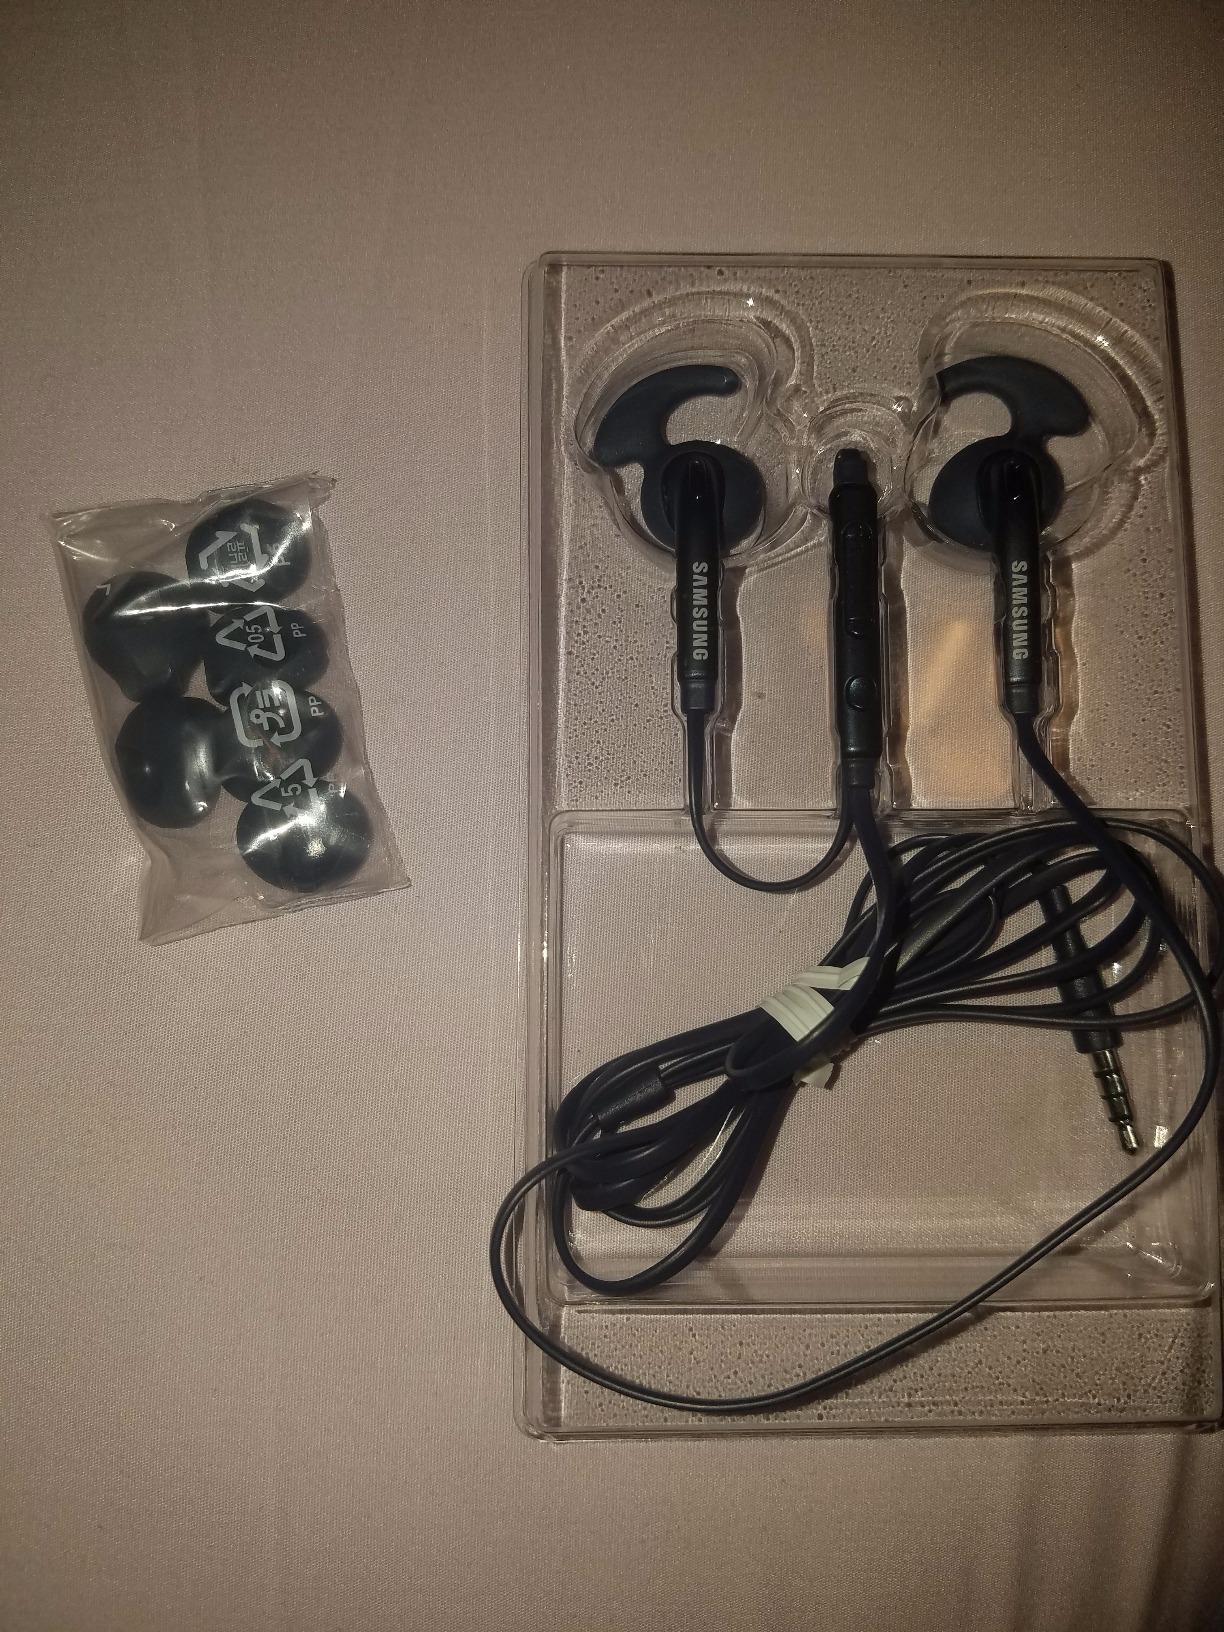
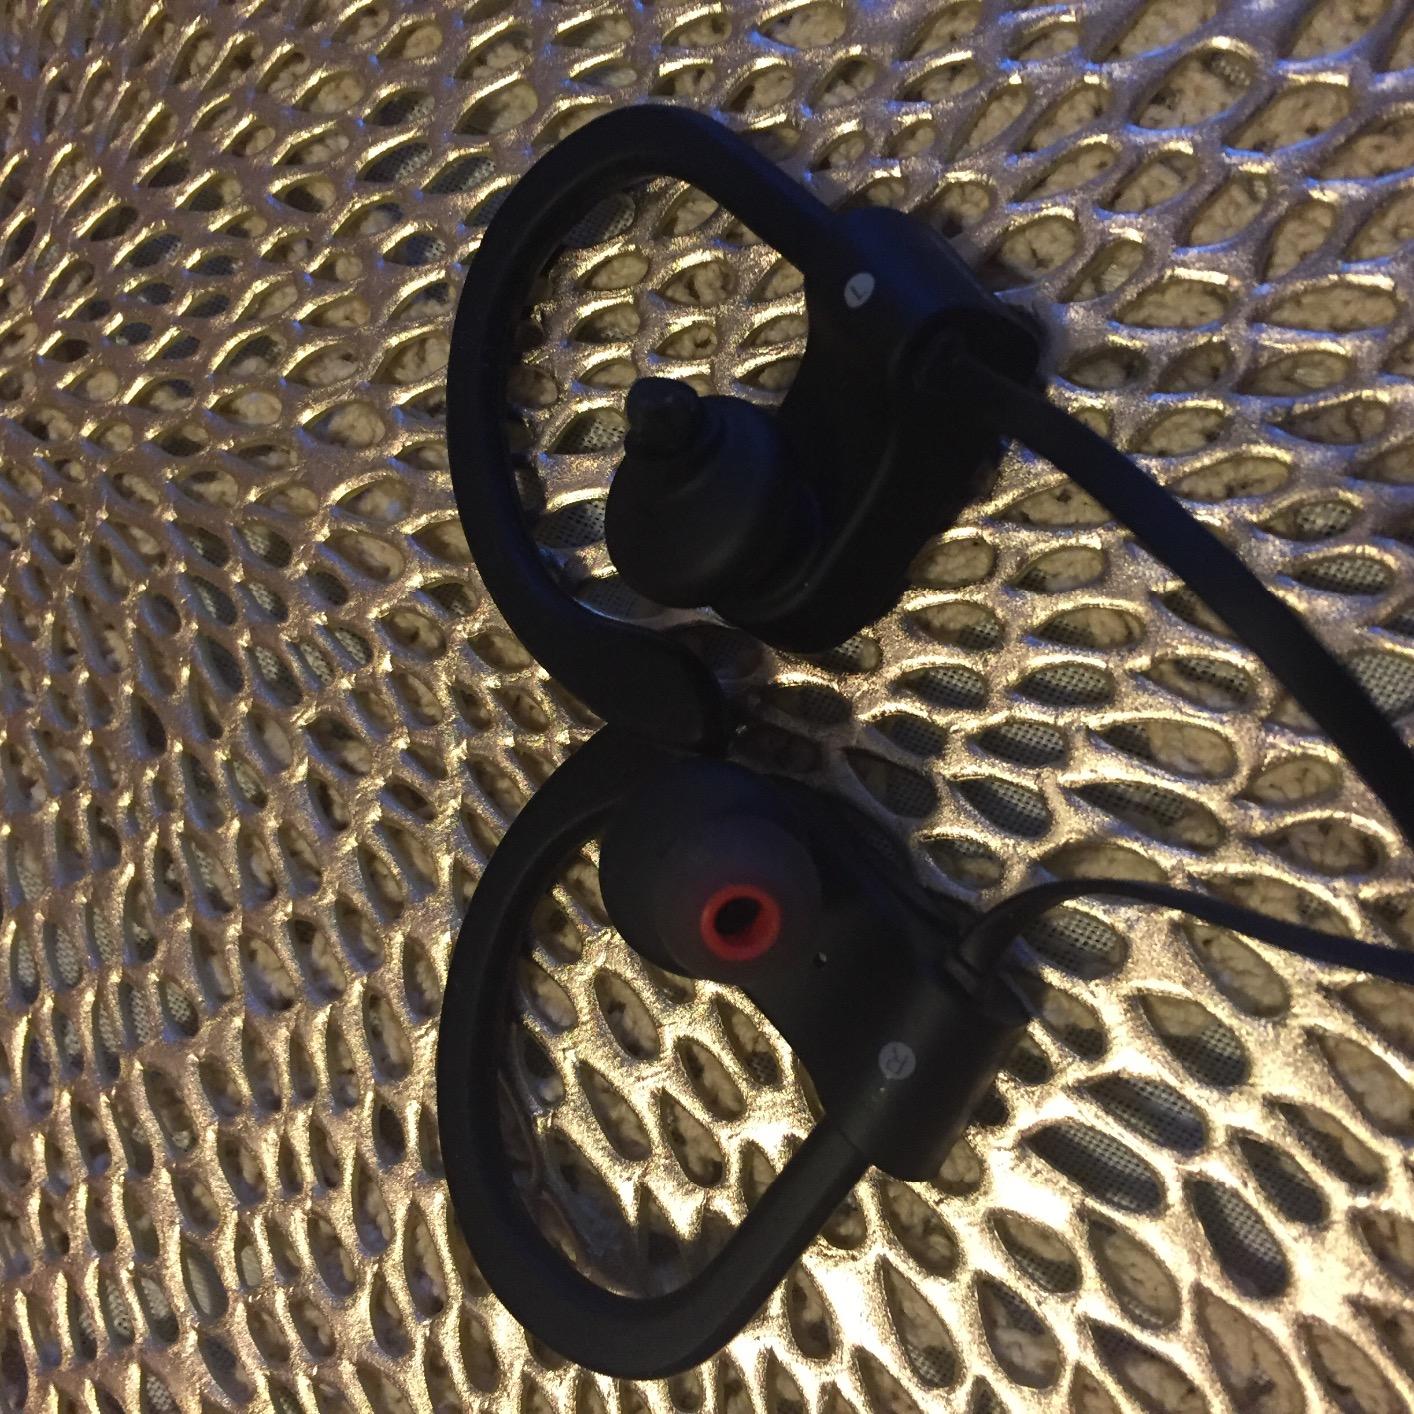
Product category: headphones
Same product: no